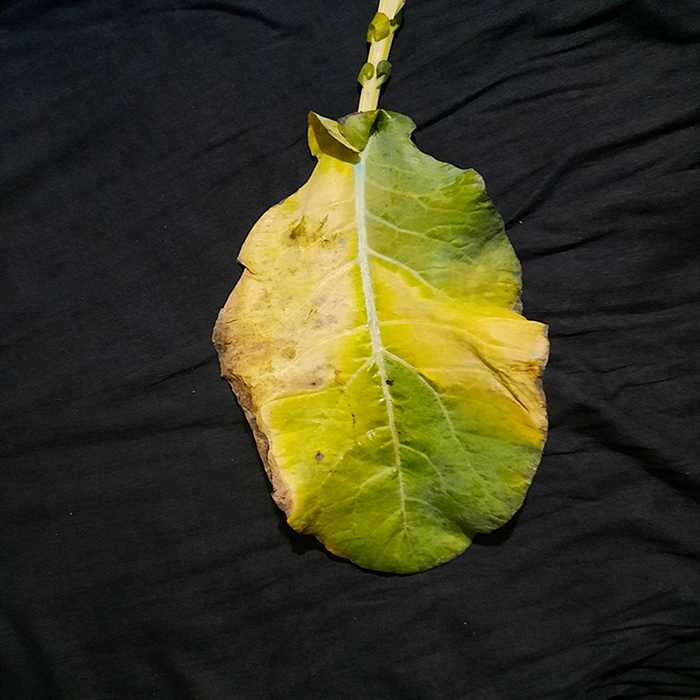
Plant: Cauliflower
Label: Black Rot